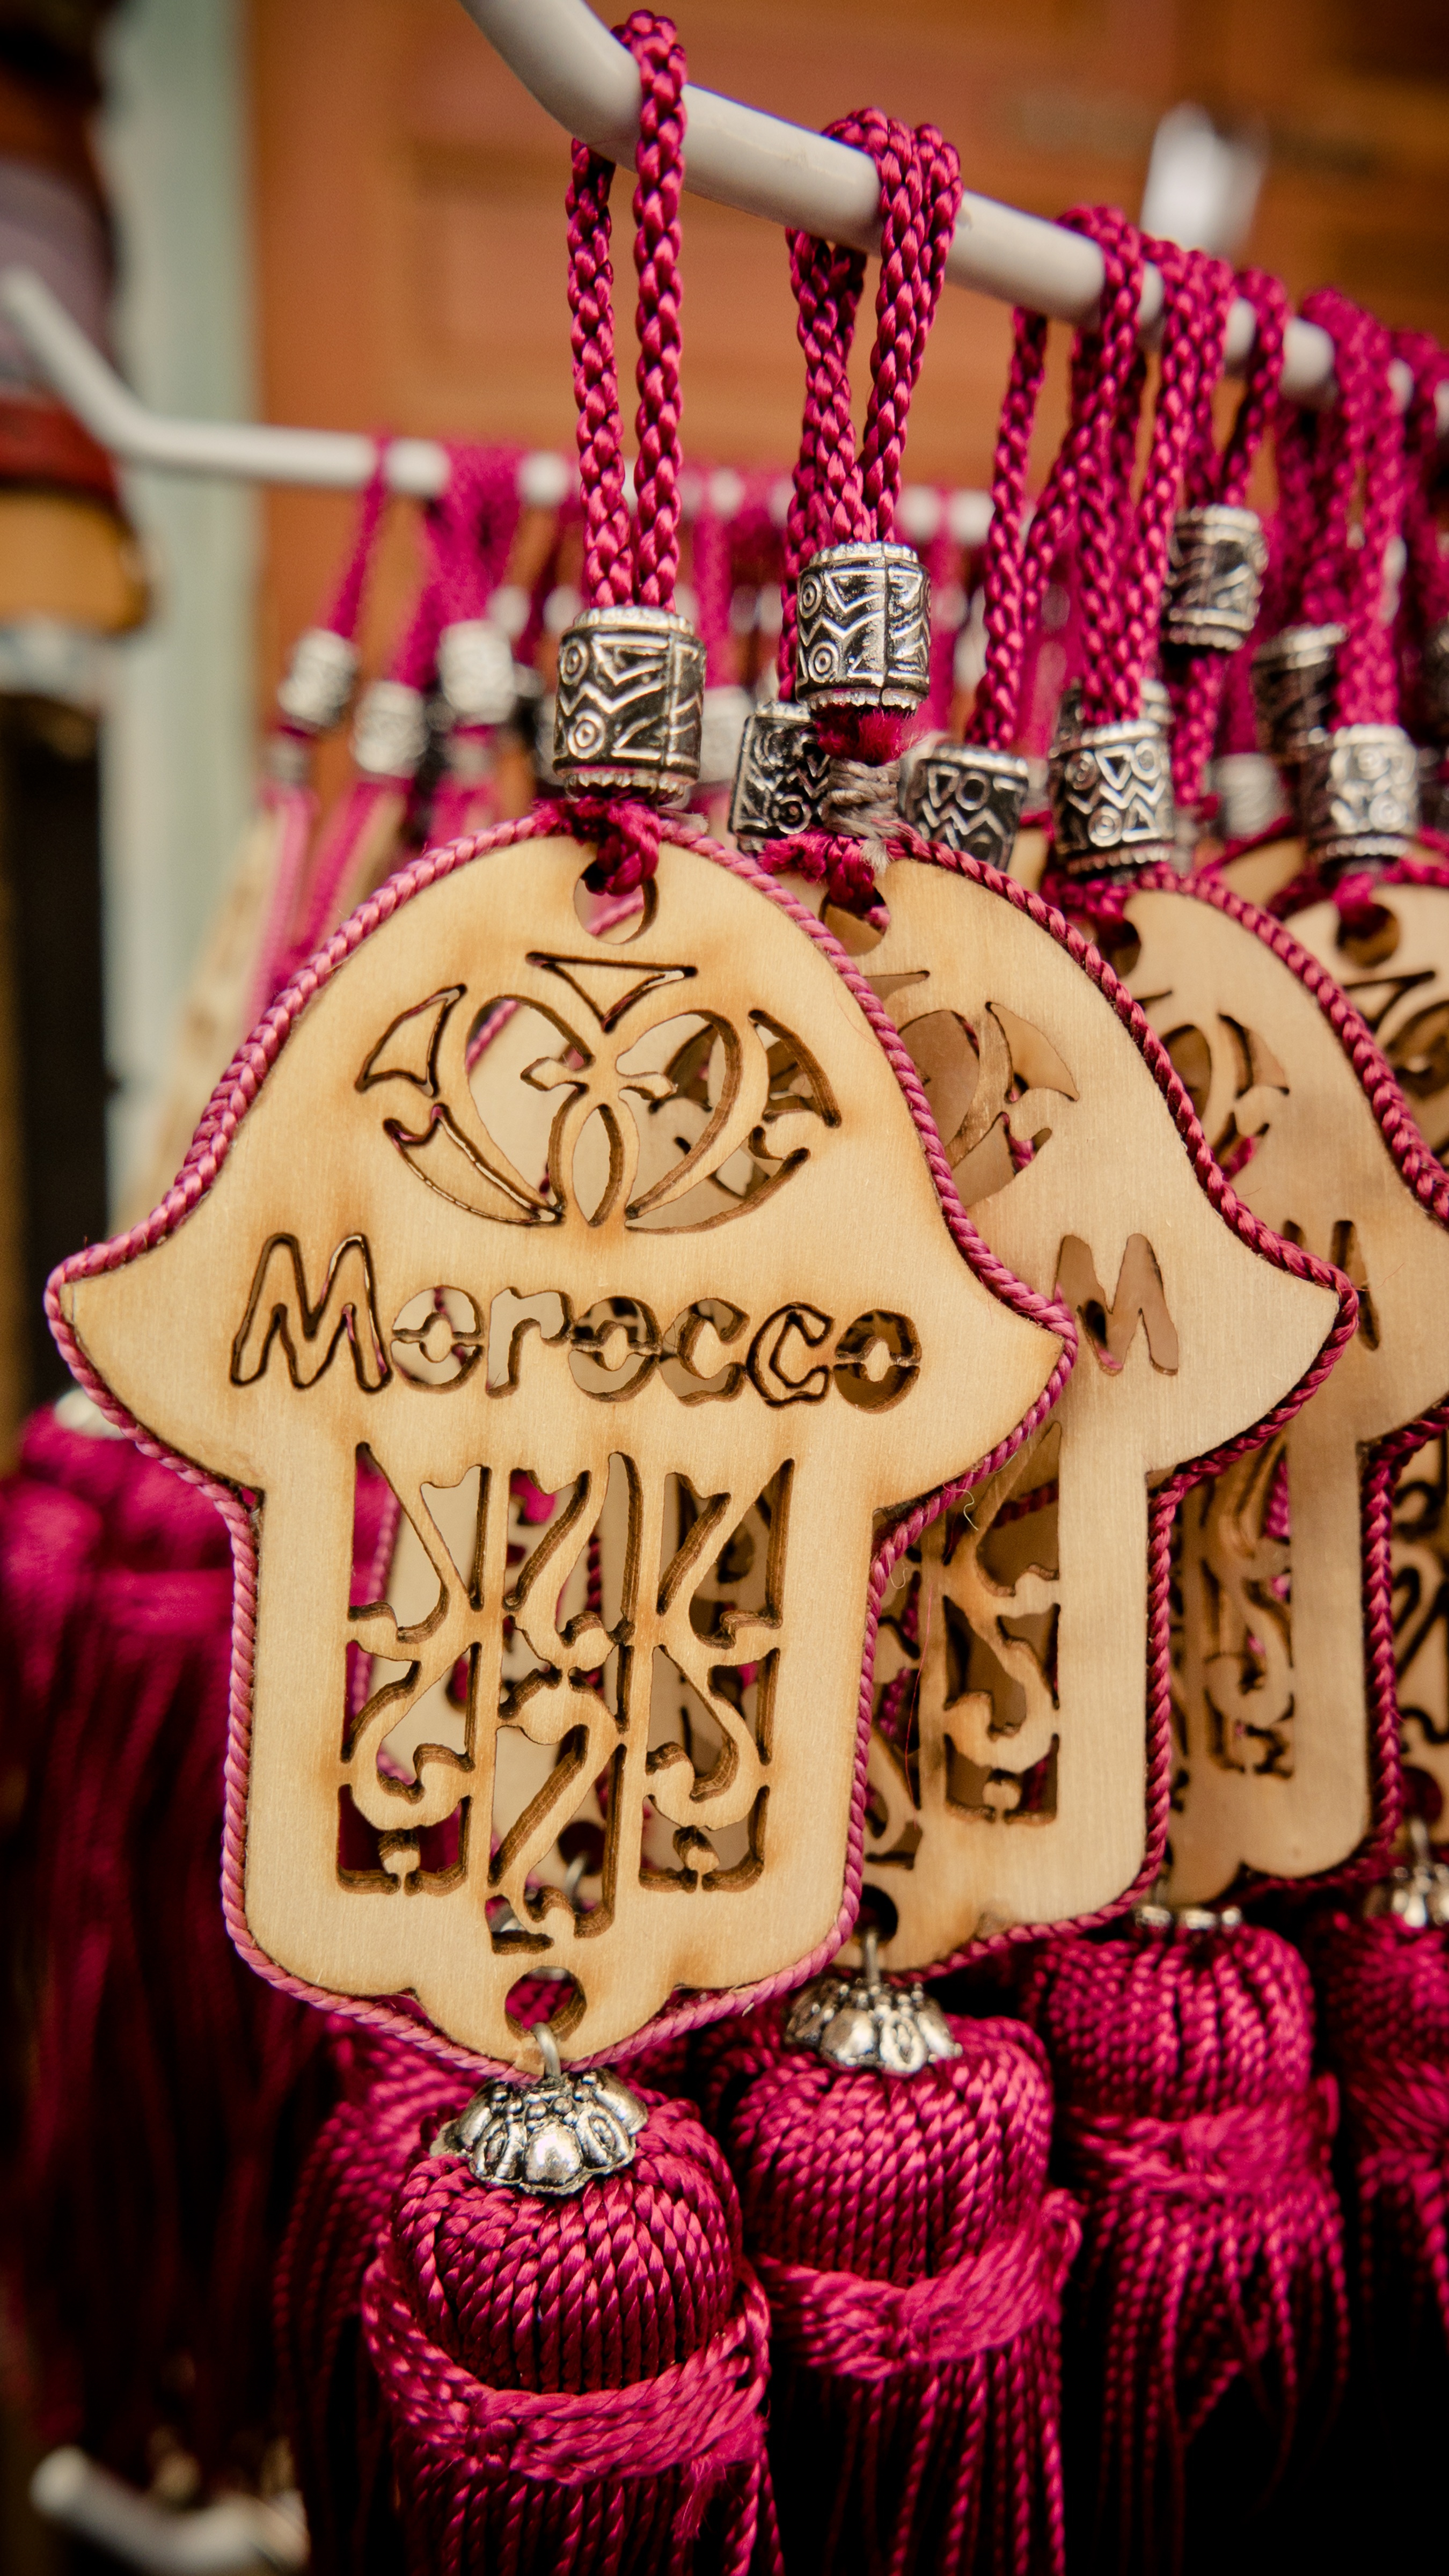
hand, wood, purple, symbol, color, pink, cord, yarn, ornament, keychain, cut, cutting, font, art, morocco, tradition, souvenir, engraving, moroccan, oriental, arabic, engraved, trailers, characters, linked, section, depend, wood cutting, mitbringsel, fatma's hand, wood flake, lasered, laser cut, lasergravur, garnkordel